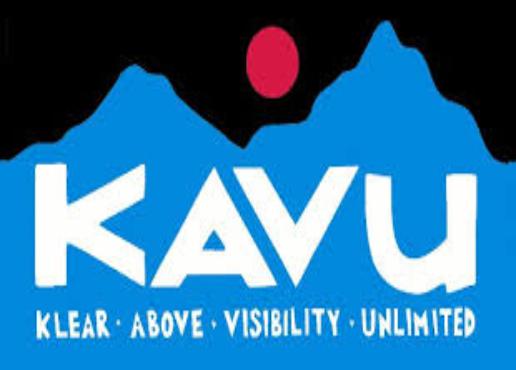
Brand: Kavu
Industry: Clothes